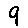
Label: 9